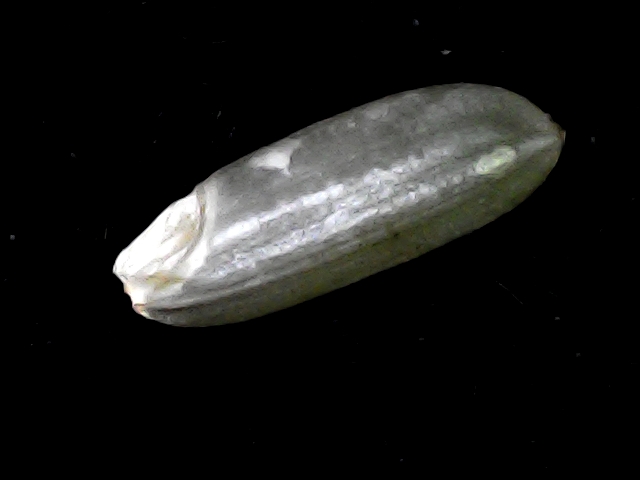
Rice variety: BD51